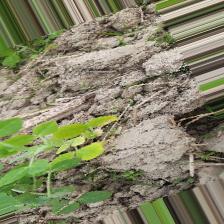
Label: Normal